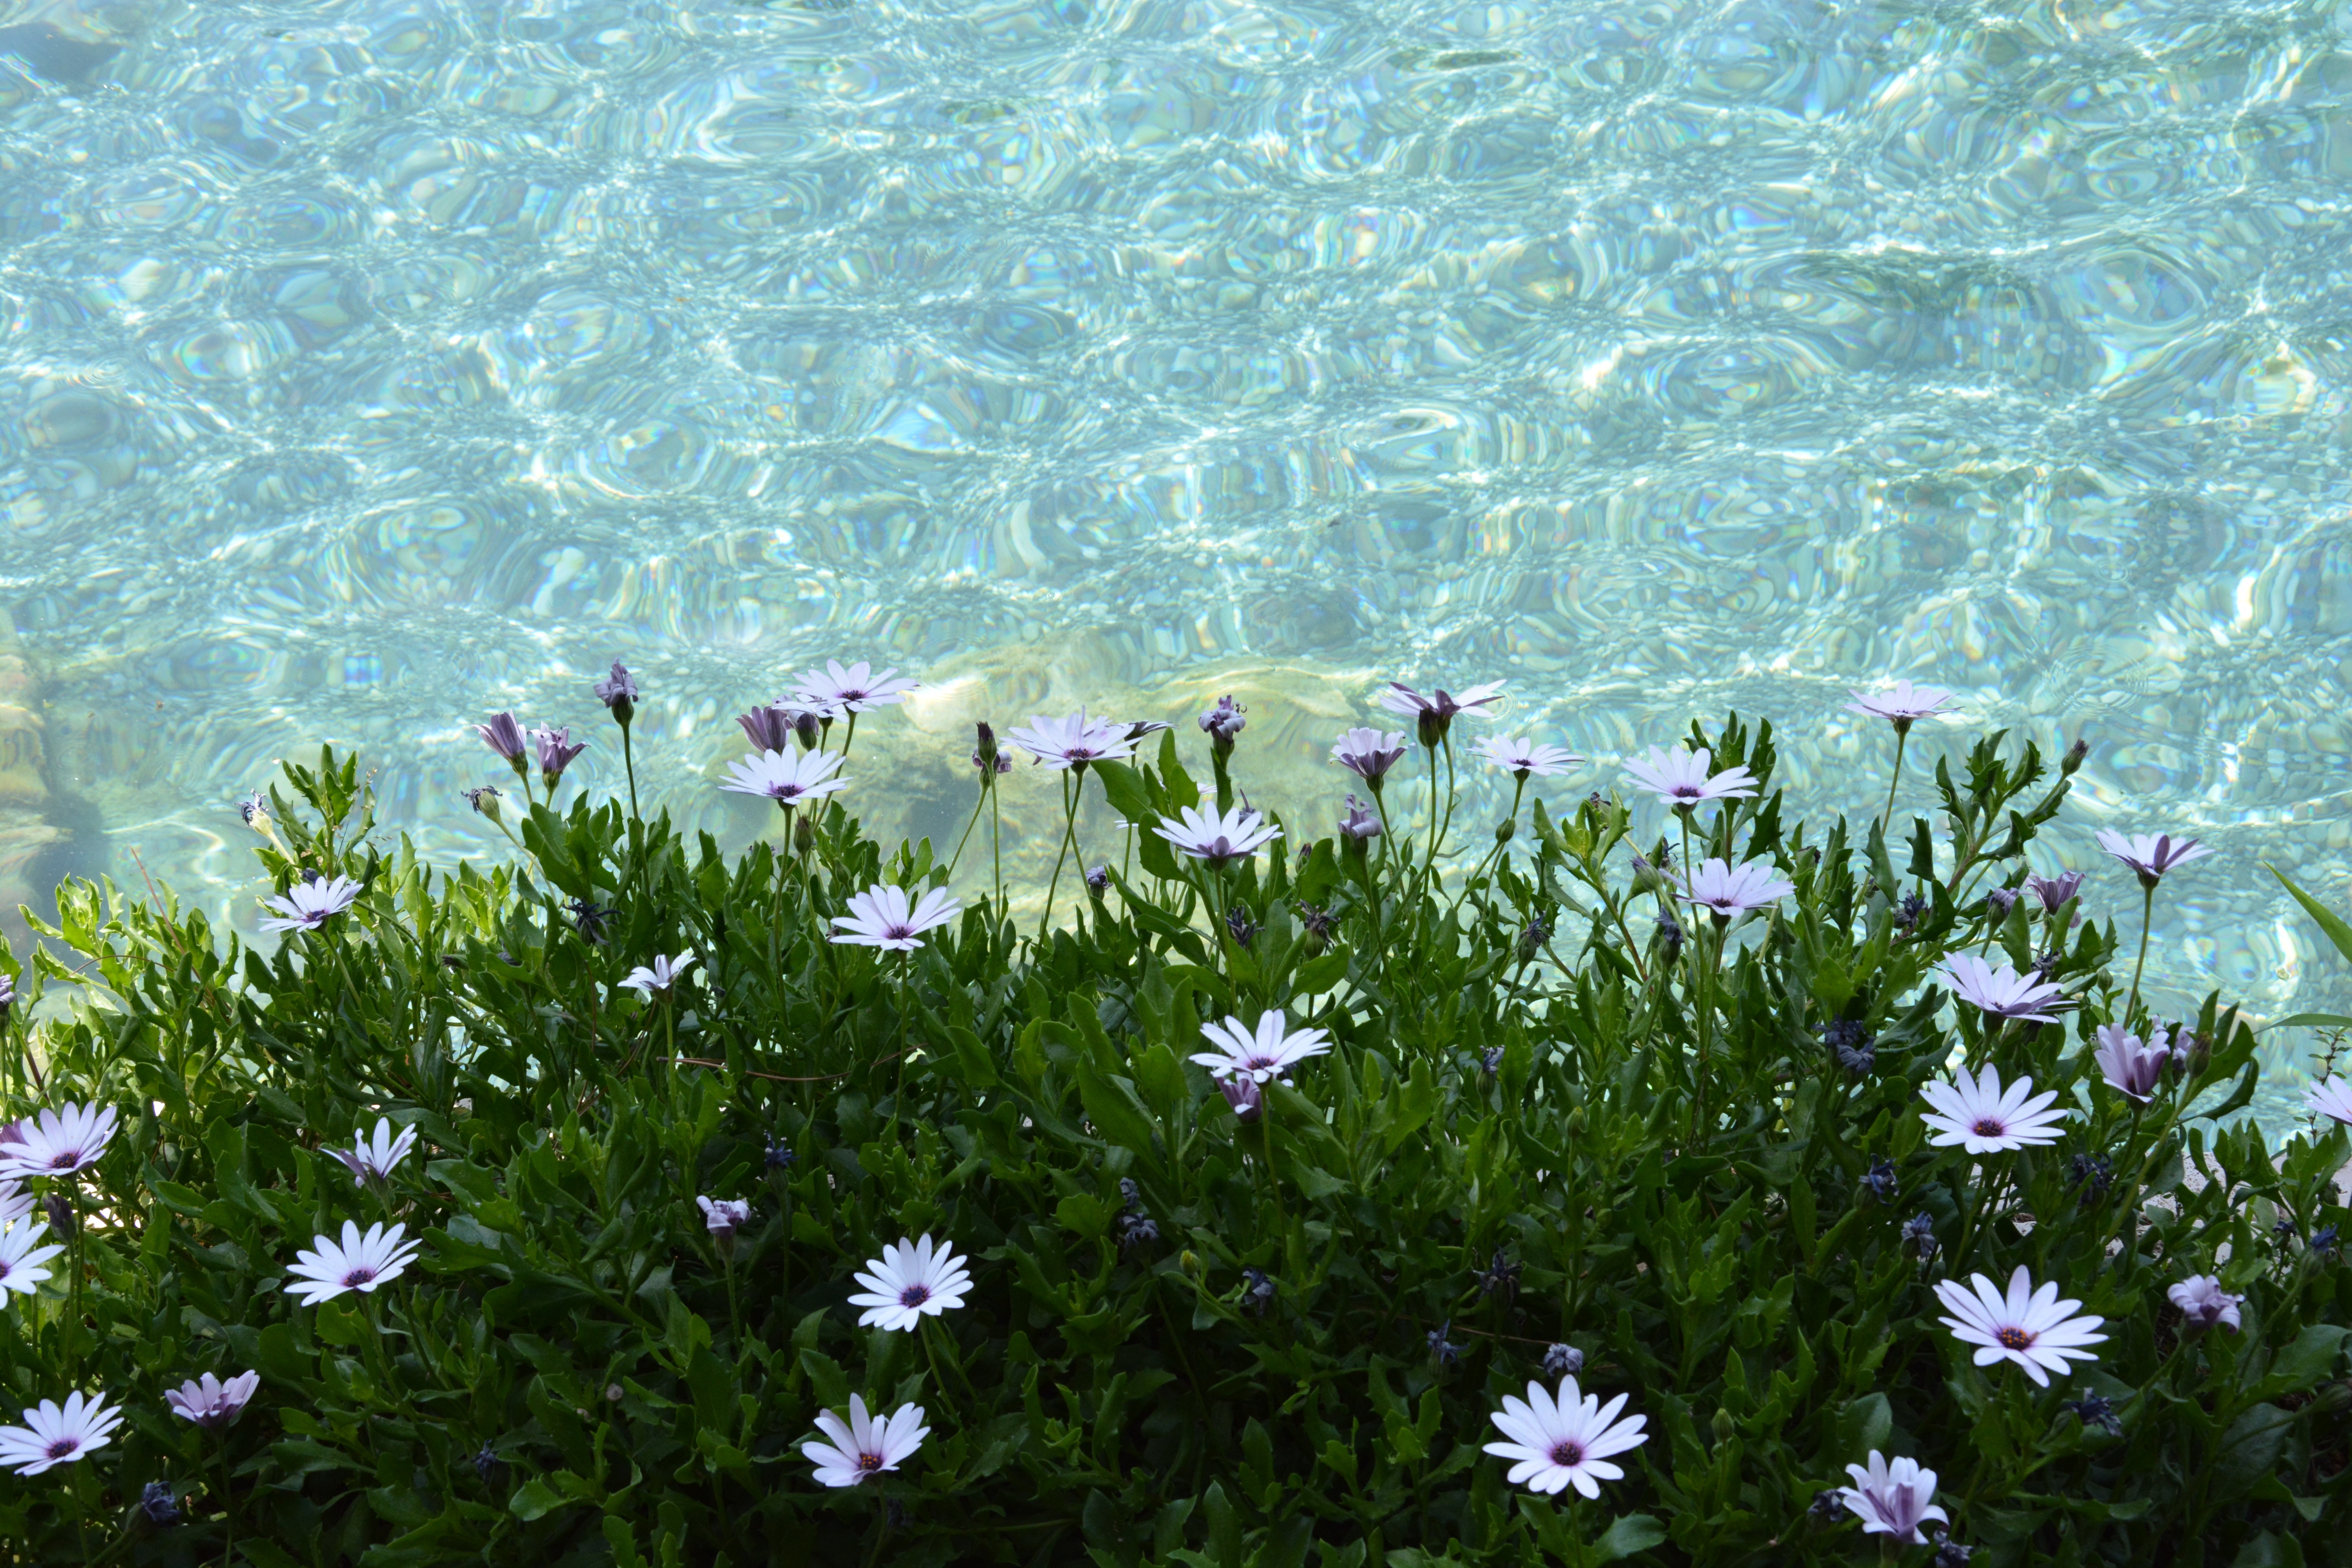
landscape, water, nature, grass, plant, field, meadow, flower, summer, green, journey, botany, flora, wildflower, flowers, turkey, beauty, ecosystem, living nature, beauty in nature, pamukkale